2014–15 Brownsville Barracudas season

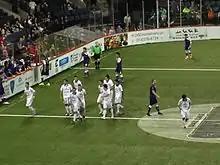
Barracudas on the road at the Allen Event Center.

Team owner Oscar Ruvalcaba started laying the groundwork for this team in 2001 when he began developing the Barracudas Sports Complex to add more soccer fields in his community. The complex opened in 2004 and began hosting several games each week. Barracudas FC organized as an amateur club that same year and, a decade later, the complex hosts almost 200 teams playing 7-on-7 soccer each week. In May 2014, Ruvalcaba secured an expansion franchise in the new Major Arena Soccer League and began construction of a 2,000-seat open-air soccer arena.